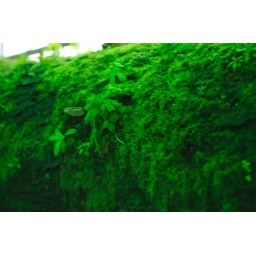
A tree covered in plant life sits under green lighting in the Vivarium exhibit.